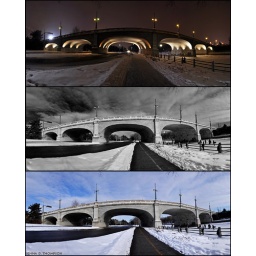
triptych - bank street bridge in winter